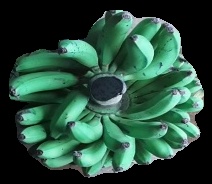
Variety: pachbale
Grade: grade1